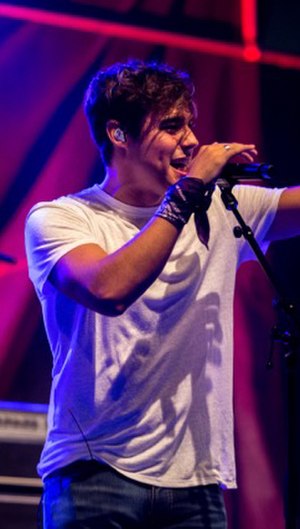
Jorge Blanco
Jorge Blanco er en mexicansk skuespiller og sanger bedst er kendt fra Disney Channels tv-serie Violetta, hvor han spillede rollen som Leon. Jorge Blanco har også medvirket i flimen Tini: The new life of Violetta hvor han spiller rollen som Leon, Violettas kæreste